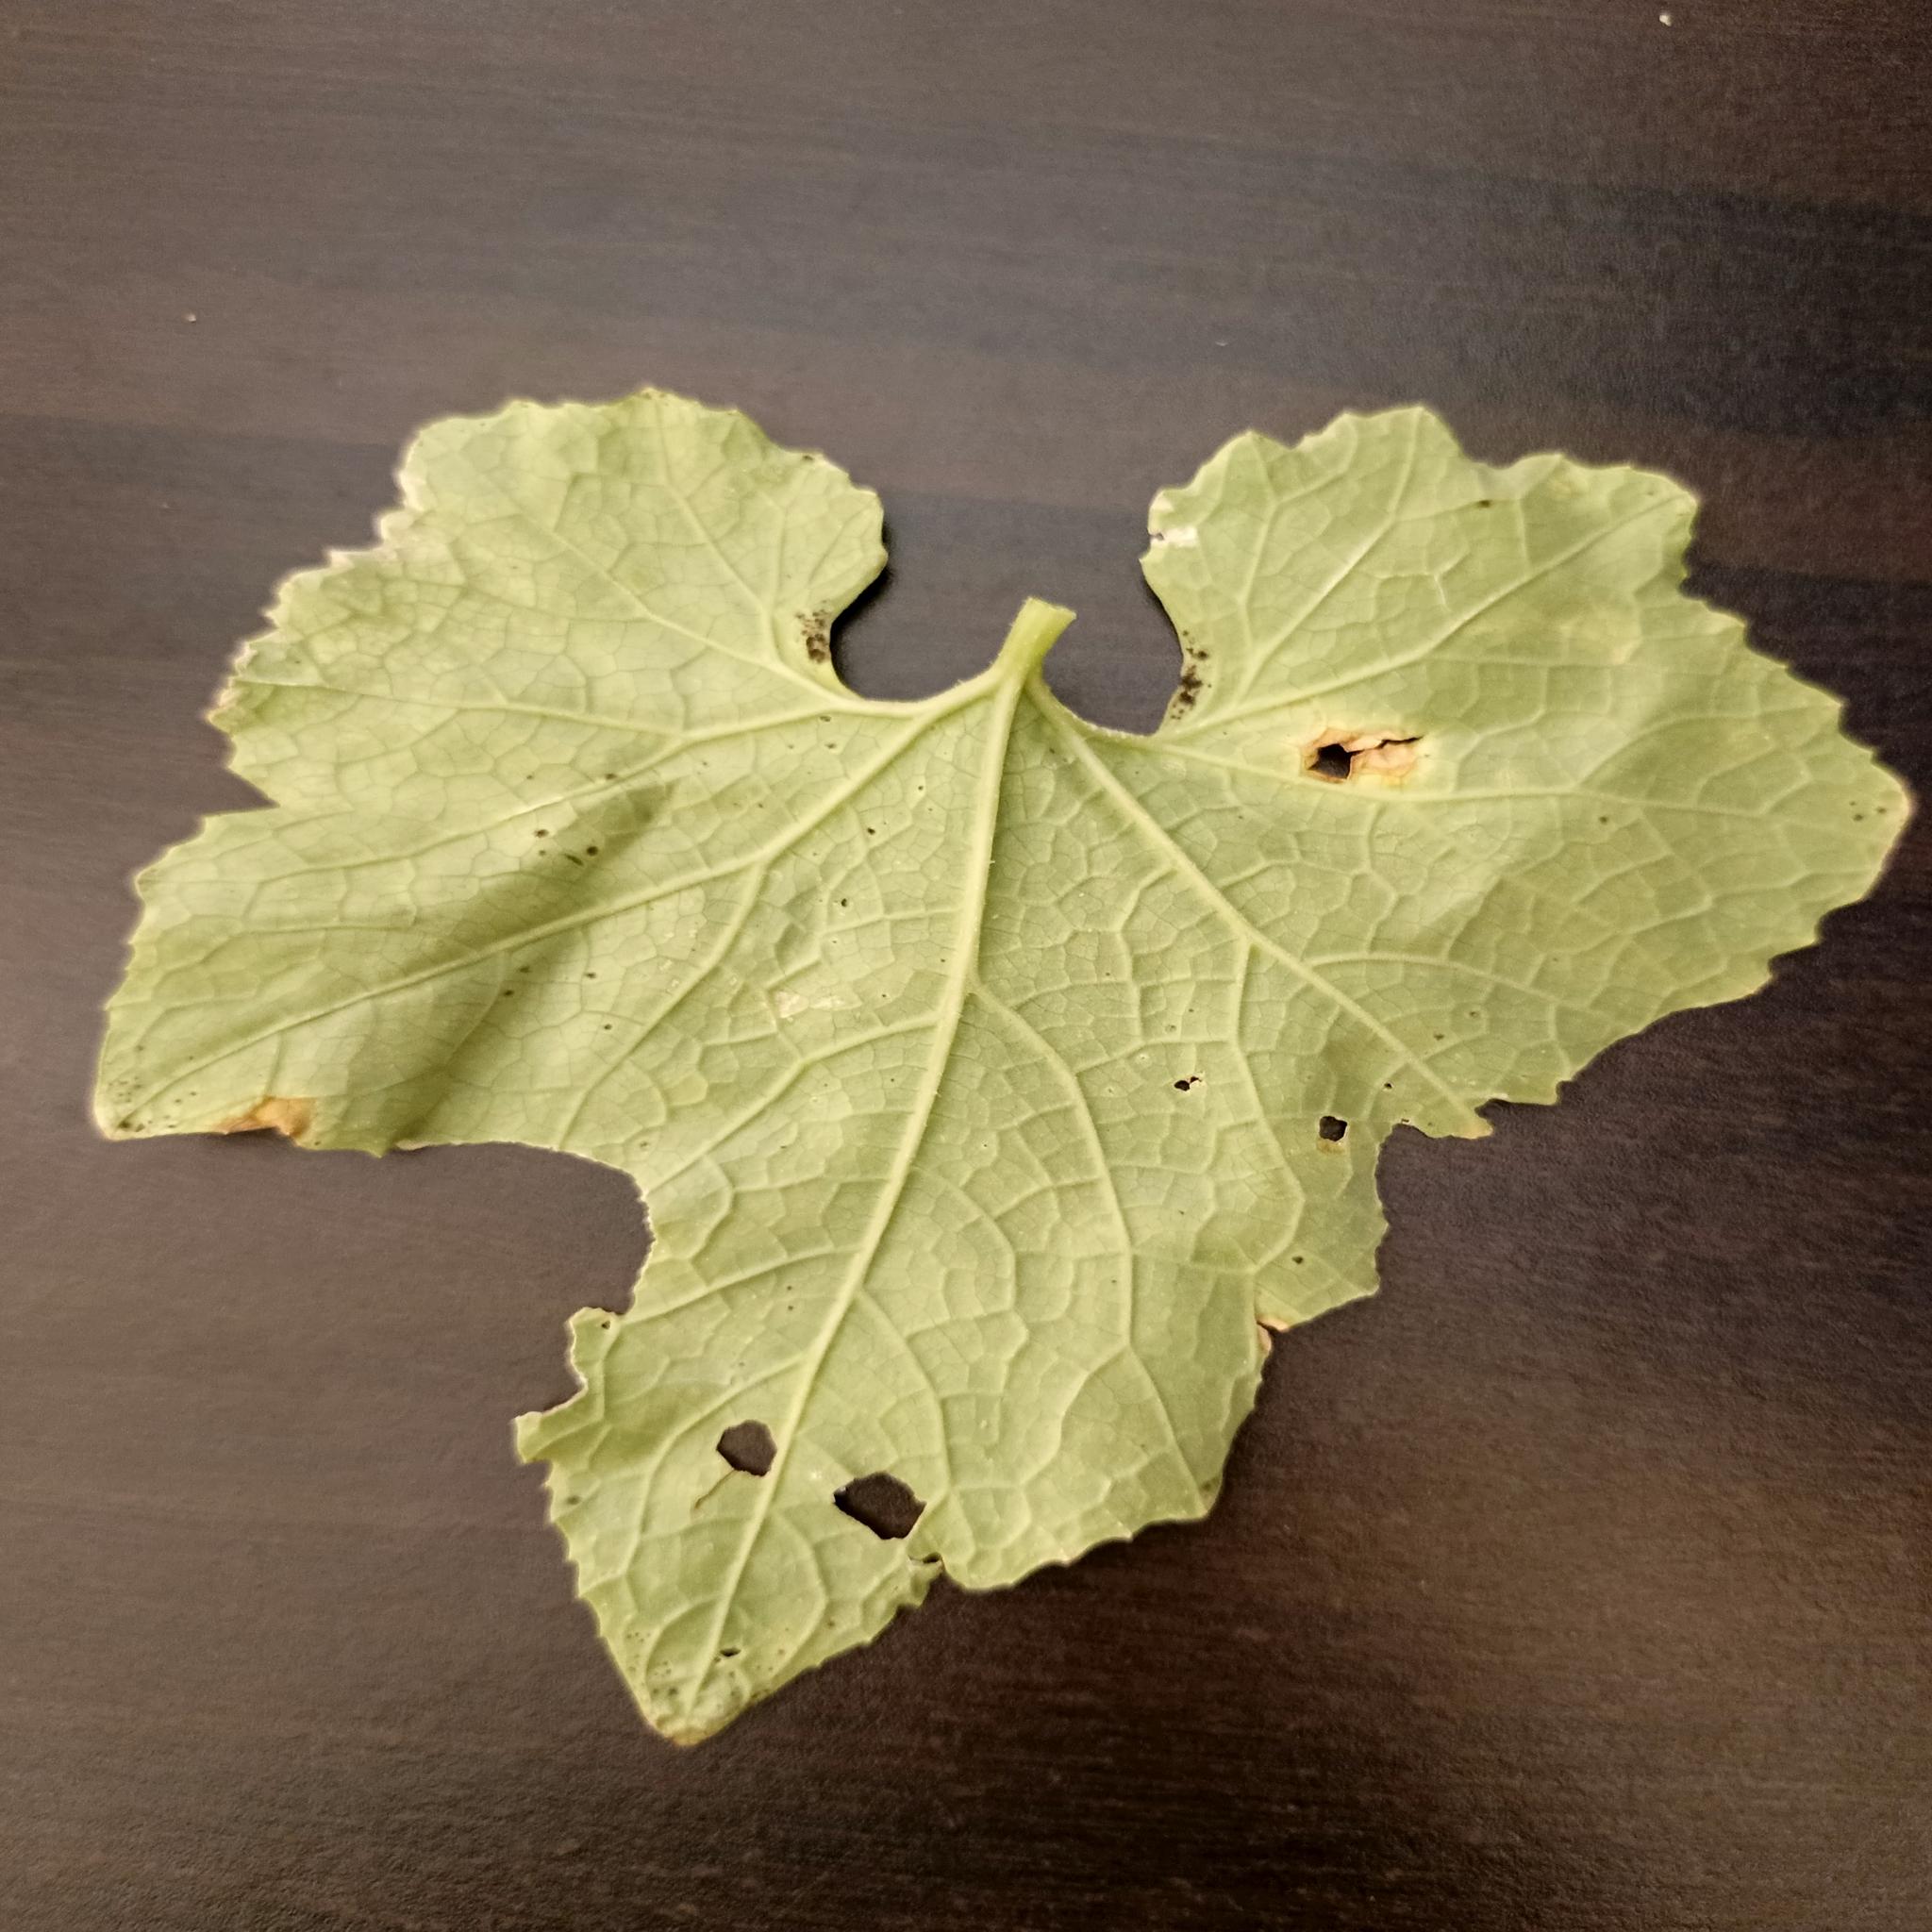
Label: Downy mildew